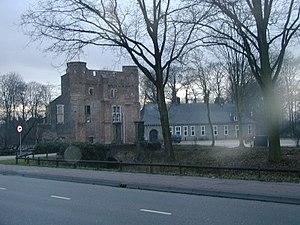
Les ruines du «